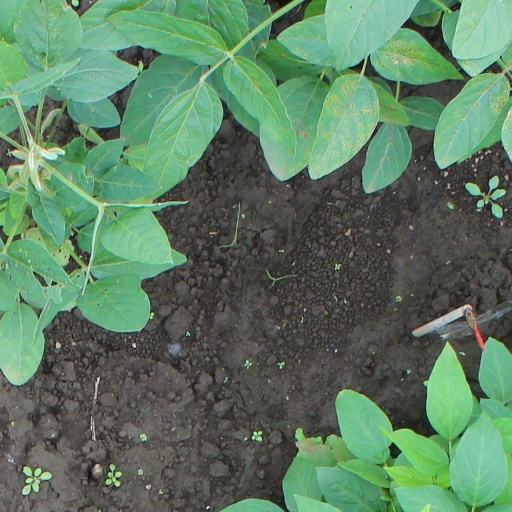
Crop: soybean